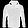
Label: Coat